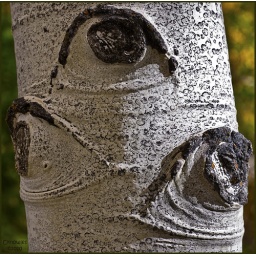
This is an Aspen tree in a forest of other Aspen trees. I liked the texture in the bark.